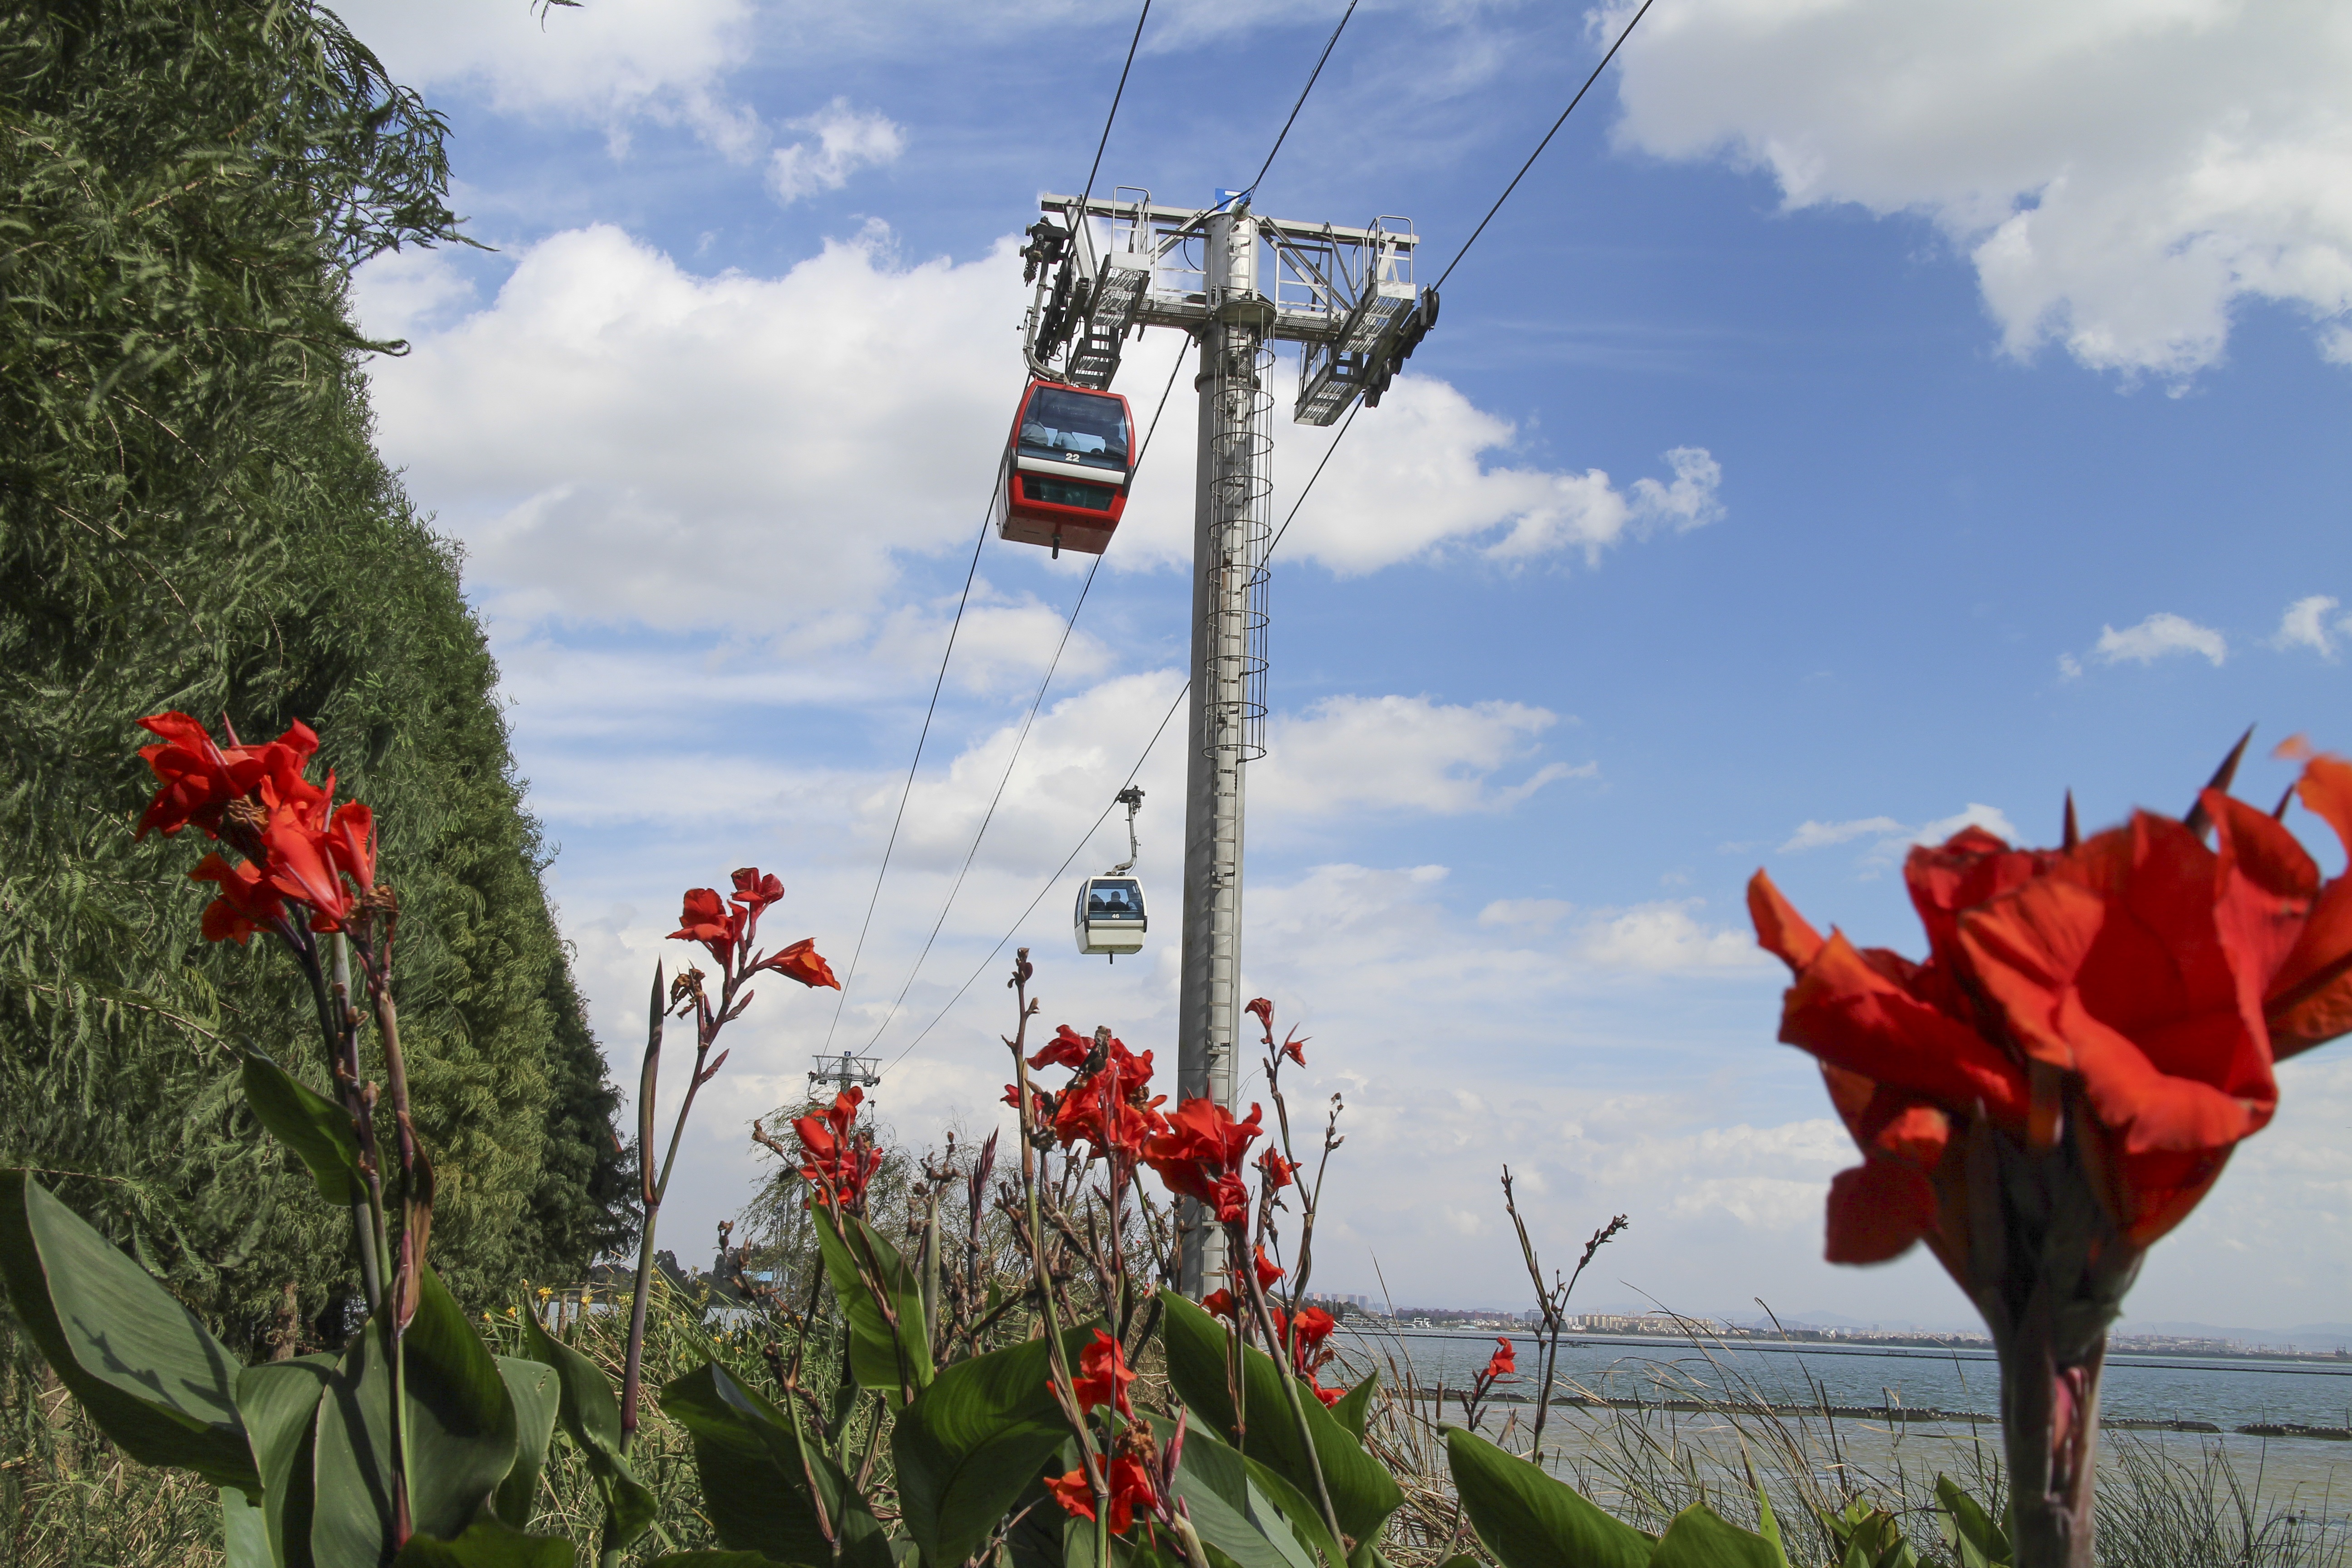
water, plant, flower, wind, bule sky